Kunderang East Pastoral Station

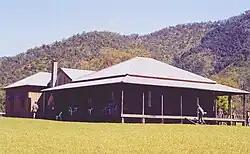
Homestead at East Kunderang pastoral station, circa 2001

Kunderang East Pastoral Station is a heritage-listed former pastoral station at Jeogla, Armidale Regional Council, New South Wales, Australia. It was built from 1892 to 1893 by Joe Small. It is also known as Cunderang / Kunderang station or Apsley Gorges. The property is owned by the Office of Environment and Heritage (State Government). It was added to the New South Wales State Heritage Register on 2 April 1999.